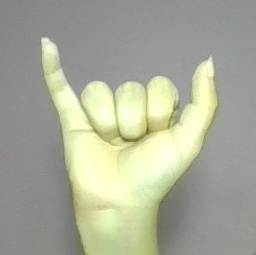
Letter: ya